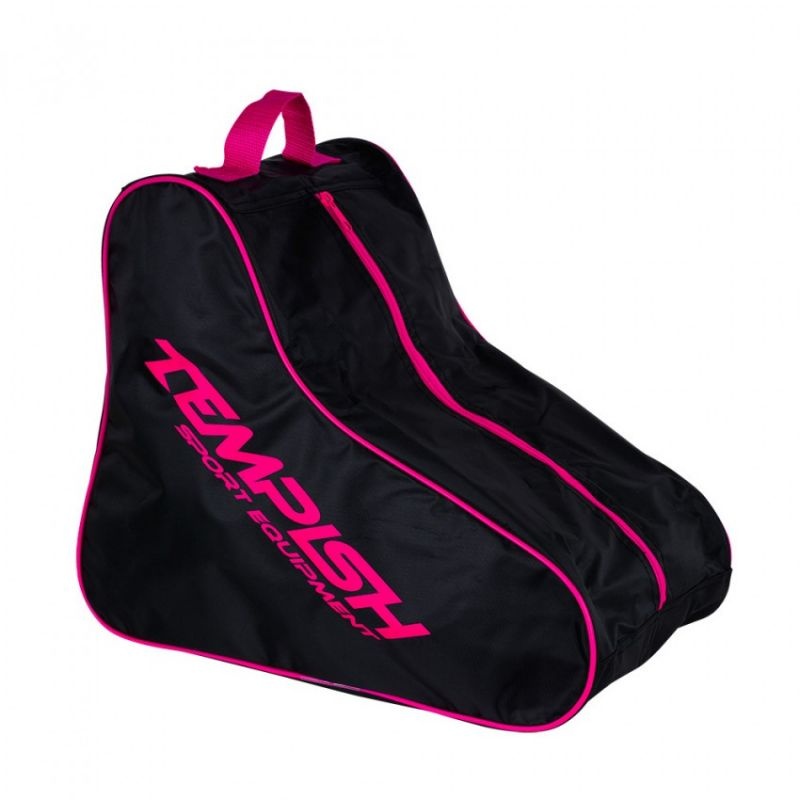
Tempish Likes Roller / Skate Bag 102000172038
Properties: Universal Bag by Tempish, ideal for transporting and storing roller skates or skates. Its shape refers to their shape. Equipped with a carrying handle. Fastened with a zipper. Material: 100% nylon Size: M: 34x20x30 cm (for children's skates - skates) L: 44x35x23 cm
Brand: Tempish
Category: Sporting Goods > Outdoor Recreation > Inline & Roller Skating